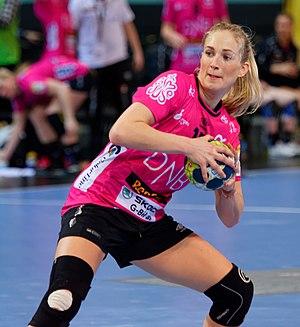
Rencontre du tour principal de coupe EHF entre Issy Paris Hand et les norvégiennes de Vipers Kristiansand au vélodrome de Saint-Quentin en Yvelines, le 03 février 2018.